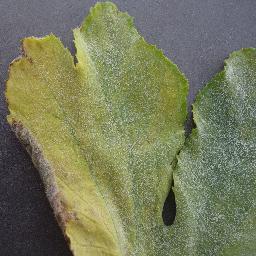
Label: Squash___Powdery_mildew